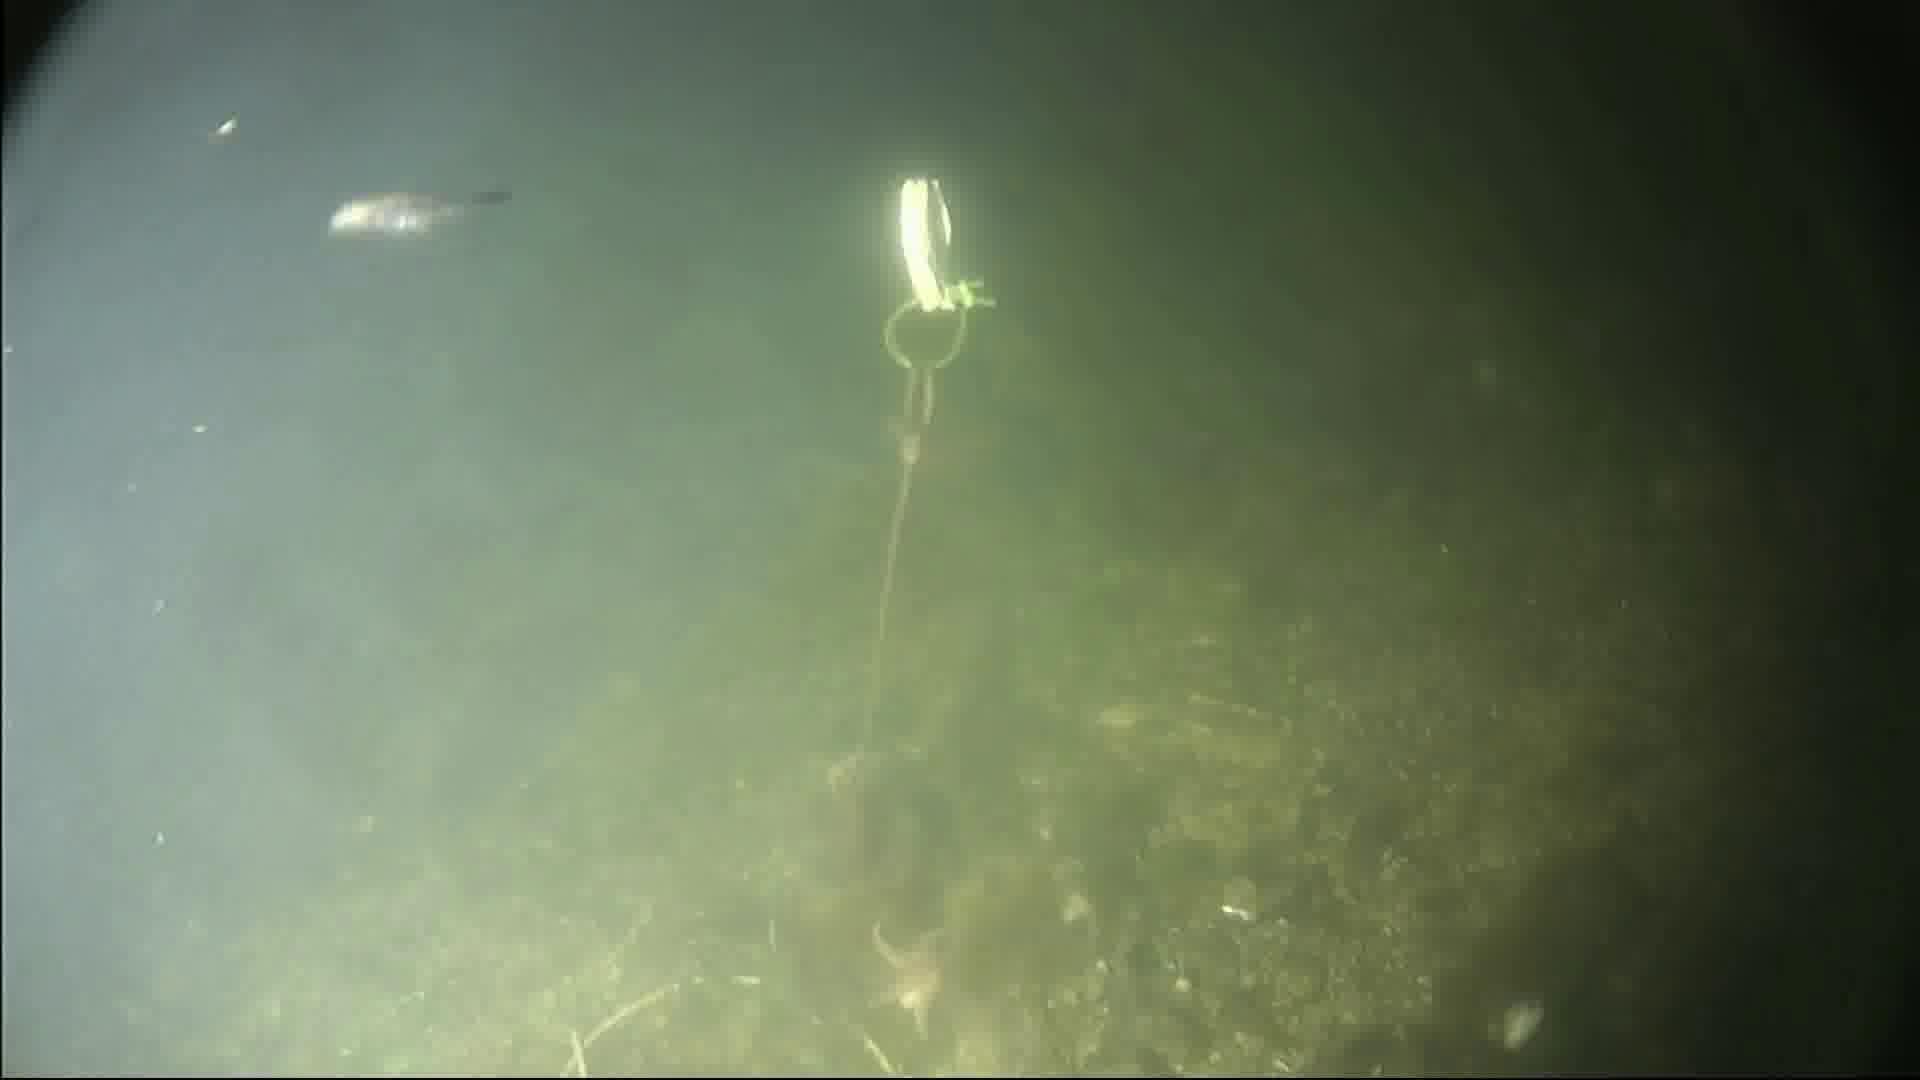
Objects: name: starfish
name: small_fish